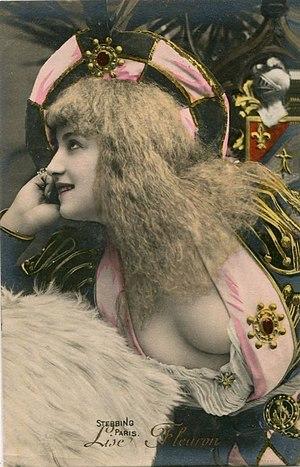
Portrait de Lise Fleuron par le photographe Édouard Stebbing. Lise Fleuron, pseudonyme de Marguerite Rauscher, est une comédienne française pendant la Belle Époque. Elle est née à Paris dans le 6e arrondissement le 1er décembre 1874 et morte à Enghien-les-Bains le 27 février 1960. Elle se marie avec Edmond Albert Bouchaud dit Dufleuve, auteur et chanteur français, à Paris le 1er octobre 1908 (9e arrondissement). Lise Fleuron est donc la belle-sœur d'Émélie Marie Bouchaud, dite Polaire, chanteuse et actrice française.
Amélie Diéterle, nom de scène d'Amélie Laurent, est une actrice, cantatrice et collectionneuse d'art française, née à Strasbourg le 20 février 1871 et morte à Cannes le 20 janvier 1941.